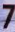
Number: 7